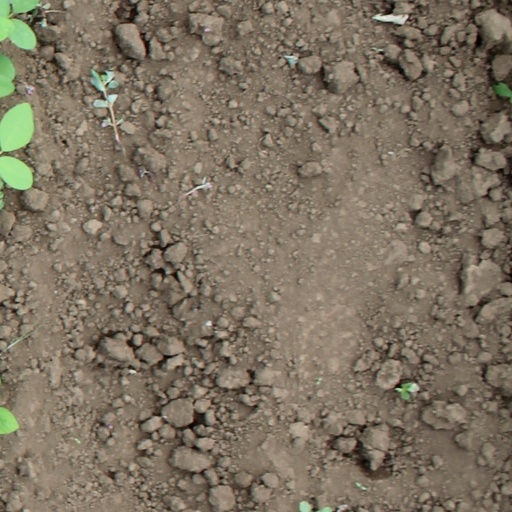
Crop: soybean